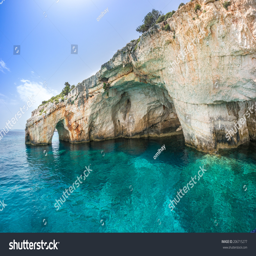
blue caves along the shore of island